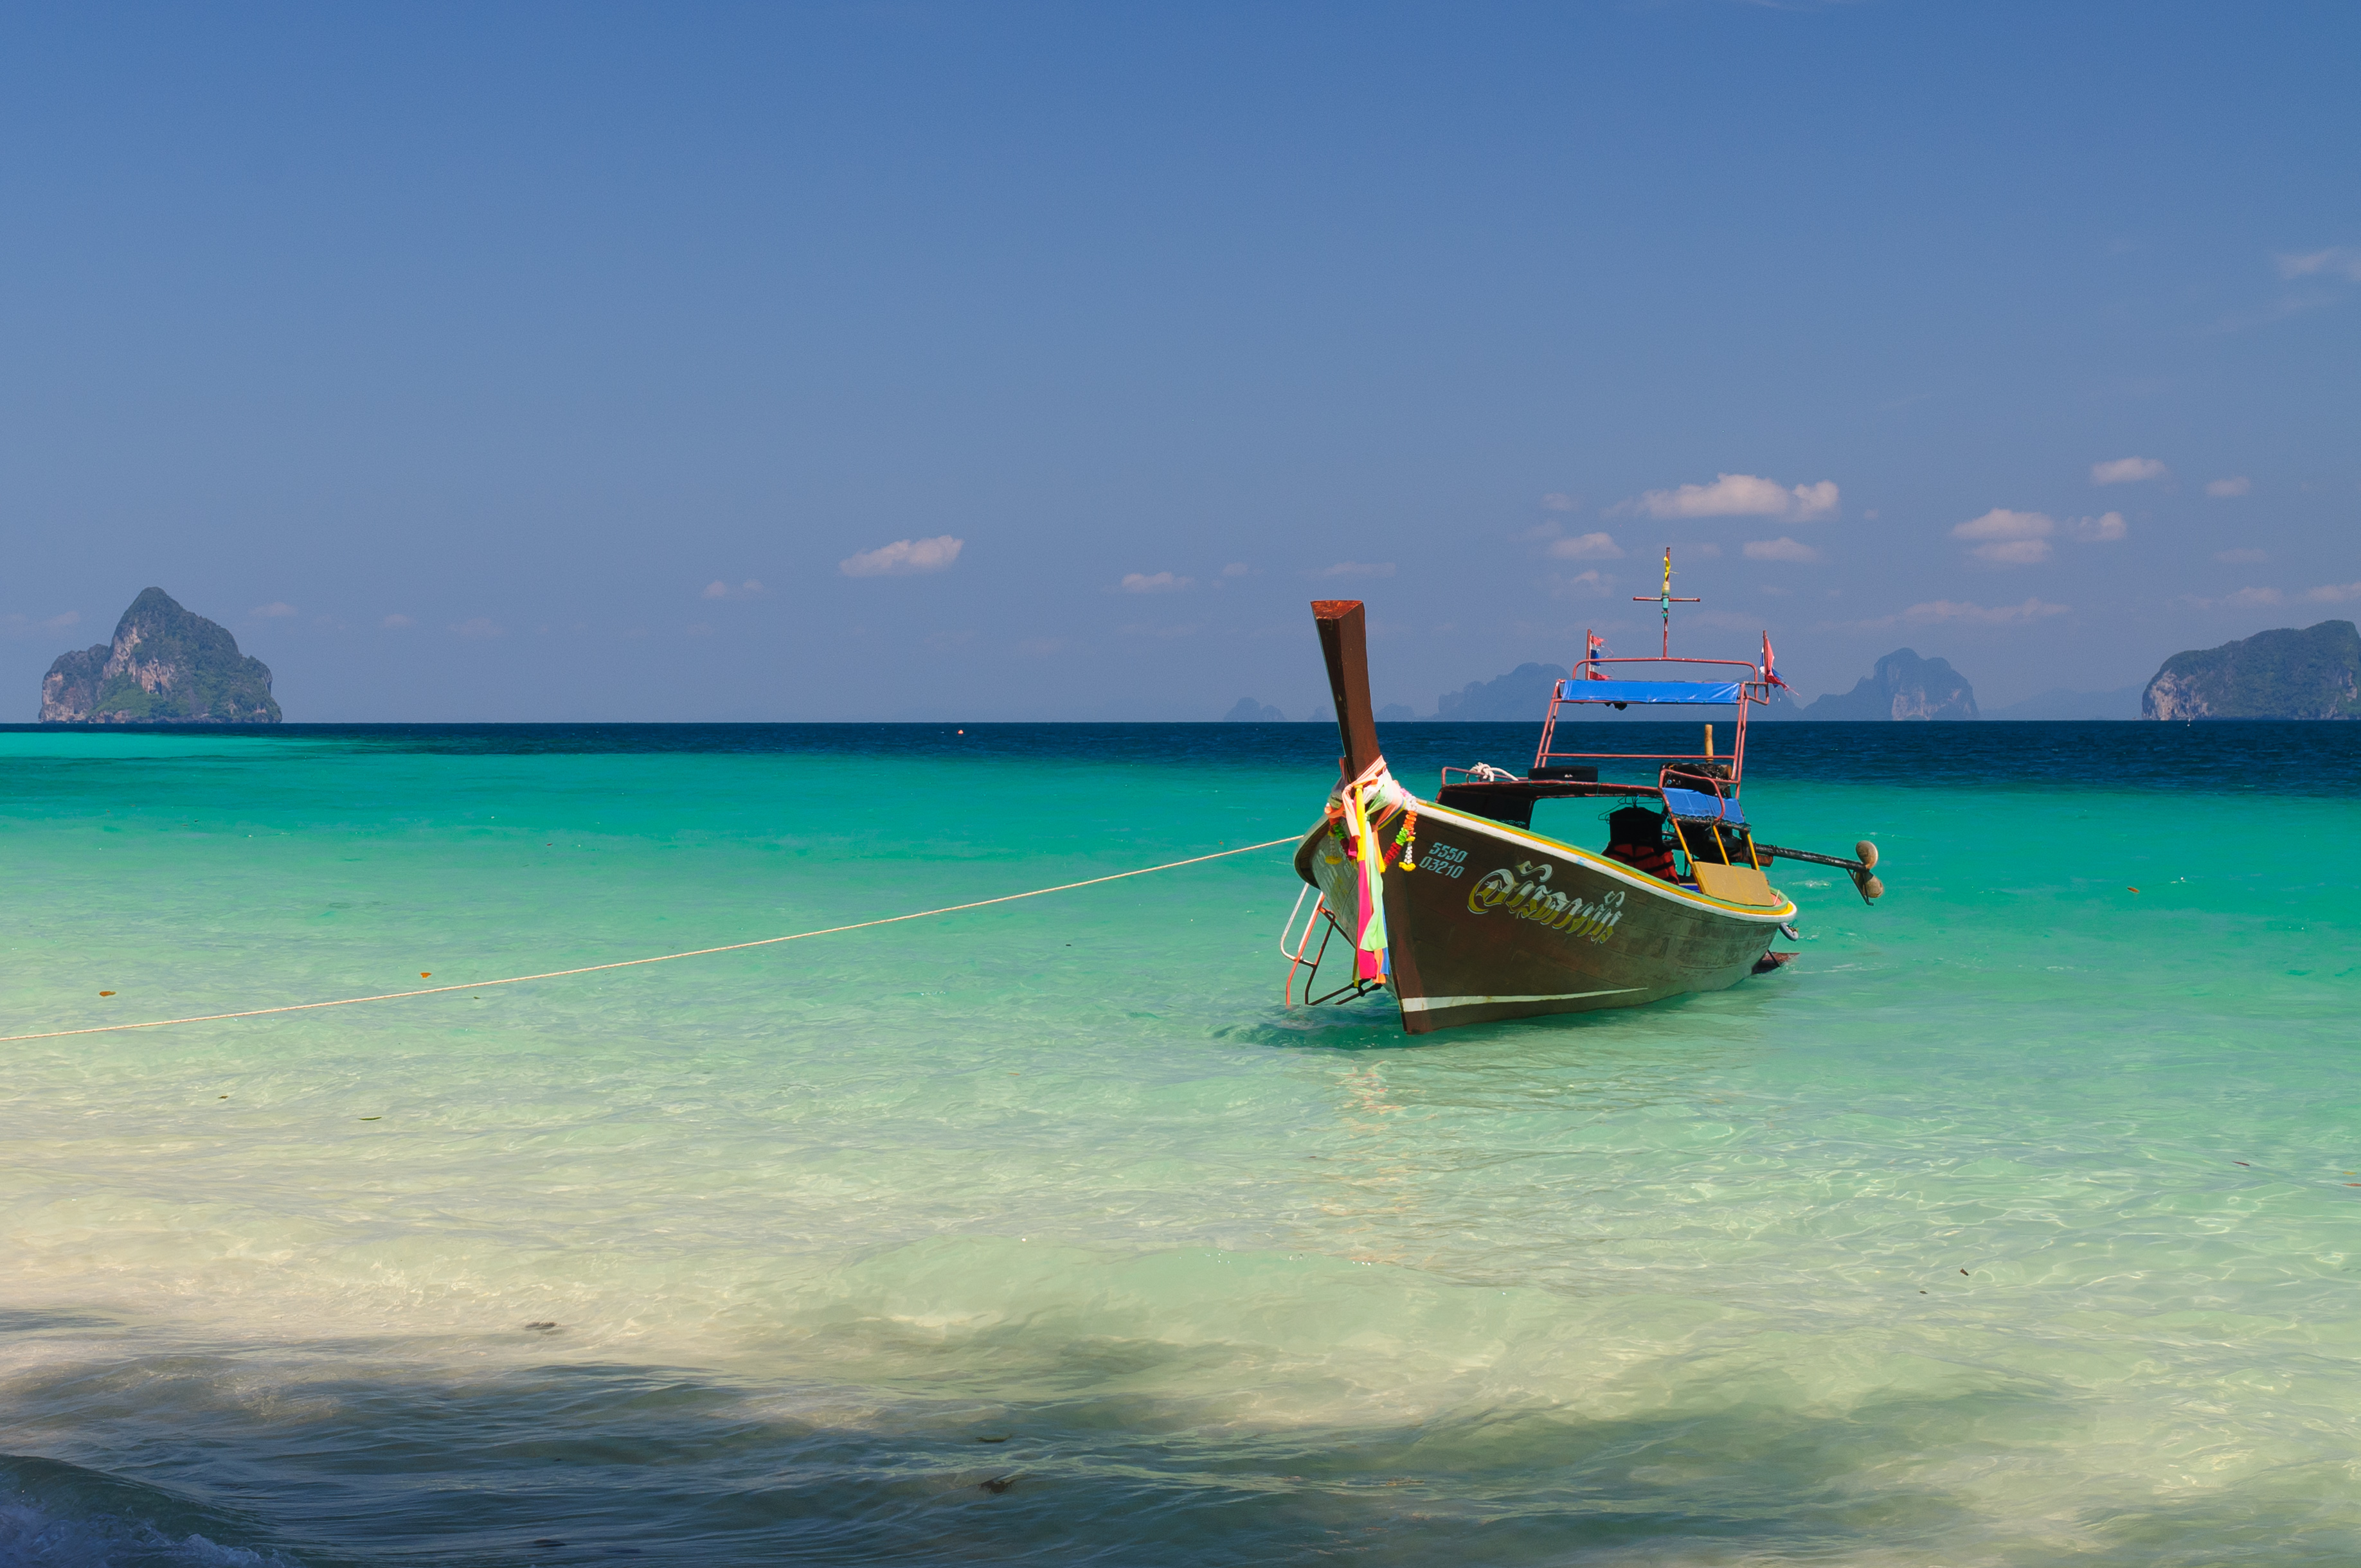
beach, sea, coast, ocean, boat, shore, wave, vacation, vehicle, lagoon, bay, island, nikon, thailand, boating, caribbean, tropics, cape, islet, d300, thailandia, kradan, kohkradan, trang, maifat, long tail boat